Stefan–Boltzmann law

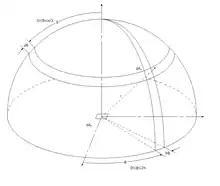
Deriving the Stefan–Boltzmann Law using Planck's law.

The law can be derived by considering a small flat black body surface radiating out into a half-sphere. This derivation uses spherical coordinates, with "θ" as the zenith angle and "φ" as the azimuthal angle; and the small flat blackbody surface lies on the xy-plane, where "θ" = /.